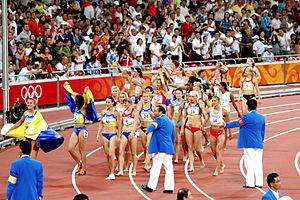
L'heptathlon est le combiné de sept épreuves d'athlétisme. Le mot heptathlon provient de la racine grecque hepta et athlon. Cette discipline est plus souvent pratiquée par les femmes, pour lesquelles elle constitue un équivalent du décathlon, mais elle peut être pratiquée par les hommes, généralement lors des compétitions en salle. Dans tous les cas, les épreuves se déroulent sur deux jours, avec quatre épreuves le premier jour et trois le deuxième. Les compétiteurs cumulent des points calculés à partir des performances obtenues dans chacune des épreuves. Une fois toutes les épreuves terminées, le gagnant est celui qui a le plus de points.